Chandler Riggs

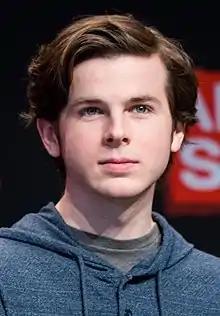
Riggs at a 2018 Walker Stalker Con

Chandler Carlton Riggs (born June 27, 1999) is an American actor and musician. He rose to prominence for his regular role as Carl Grimes on the AMC horror-drama television series "The Walking Dead" (based on the comic book series of the same name) from 2010 to 2018. For his work on the series, Riggs won three Saturn Awards from five nominations and a Young Artist Award from three nominations.